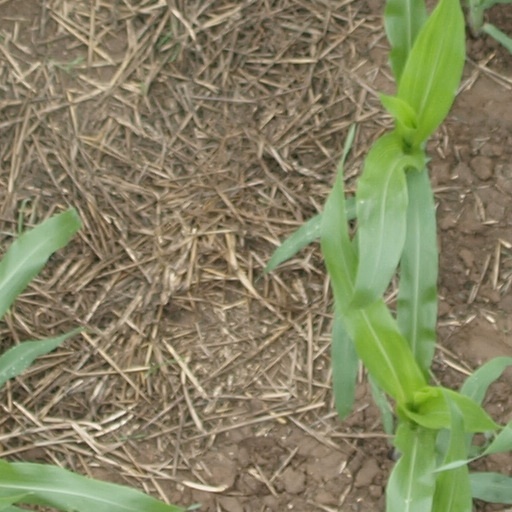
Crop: maize; corn